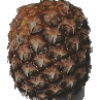
Label: pineapple